Cabinet of Shehu Shagari

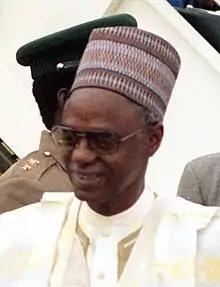
Shehu Shagari on 7 October 1980

The Cabinet of Shehu Shagari formed the government of Nigeria during the presidency of Shehu Shagari between 1979 and 1983, after the return to civilian rule with the Second Nigerian Republic. Among the cabinet Ministers are Adamu Ciroma, Bello Maitama Yusuf, Mamman Ali Makele etc. It was terminated by a military coup.